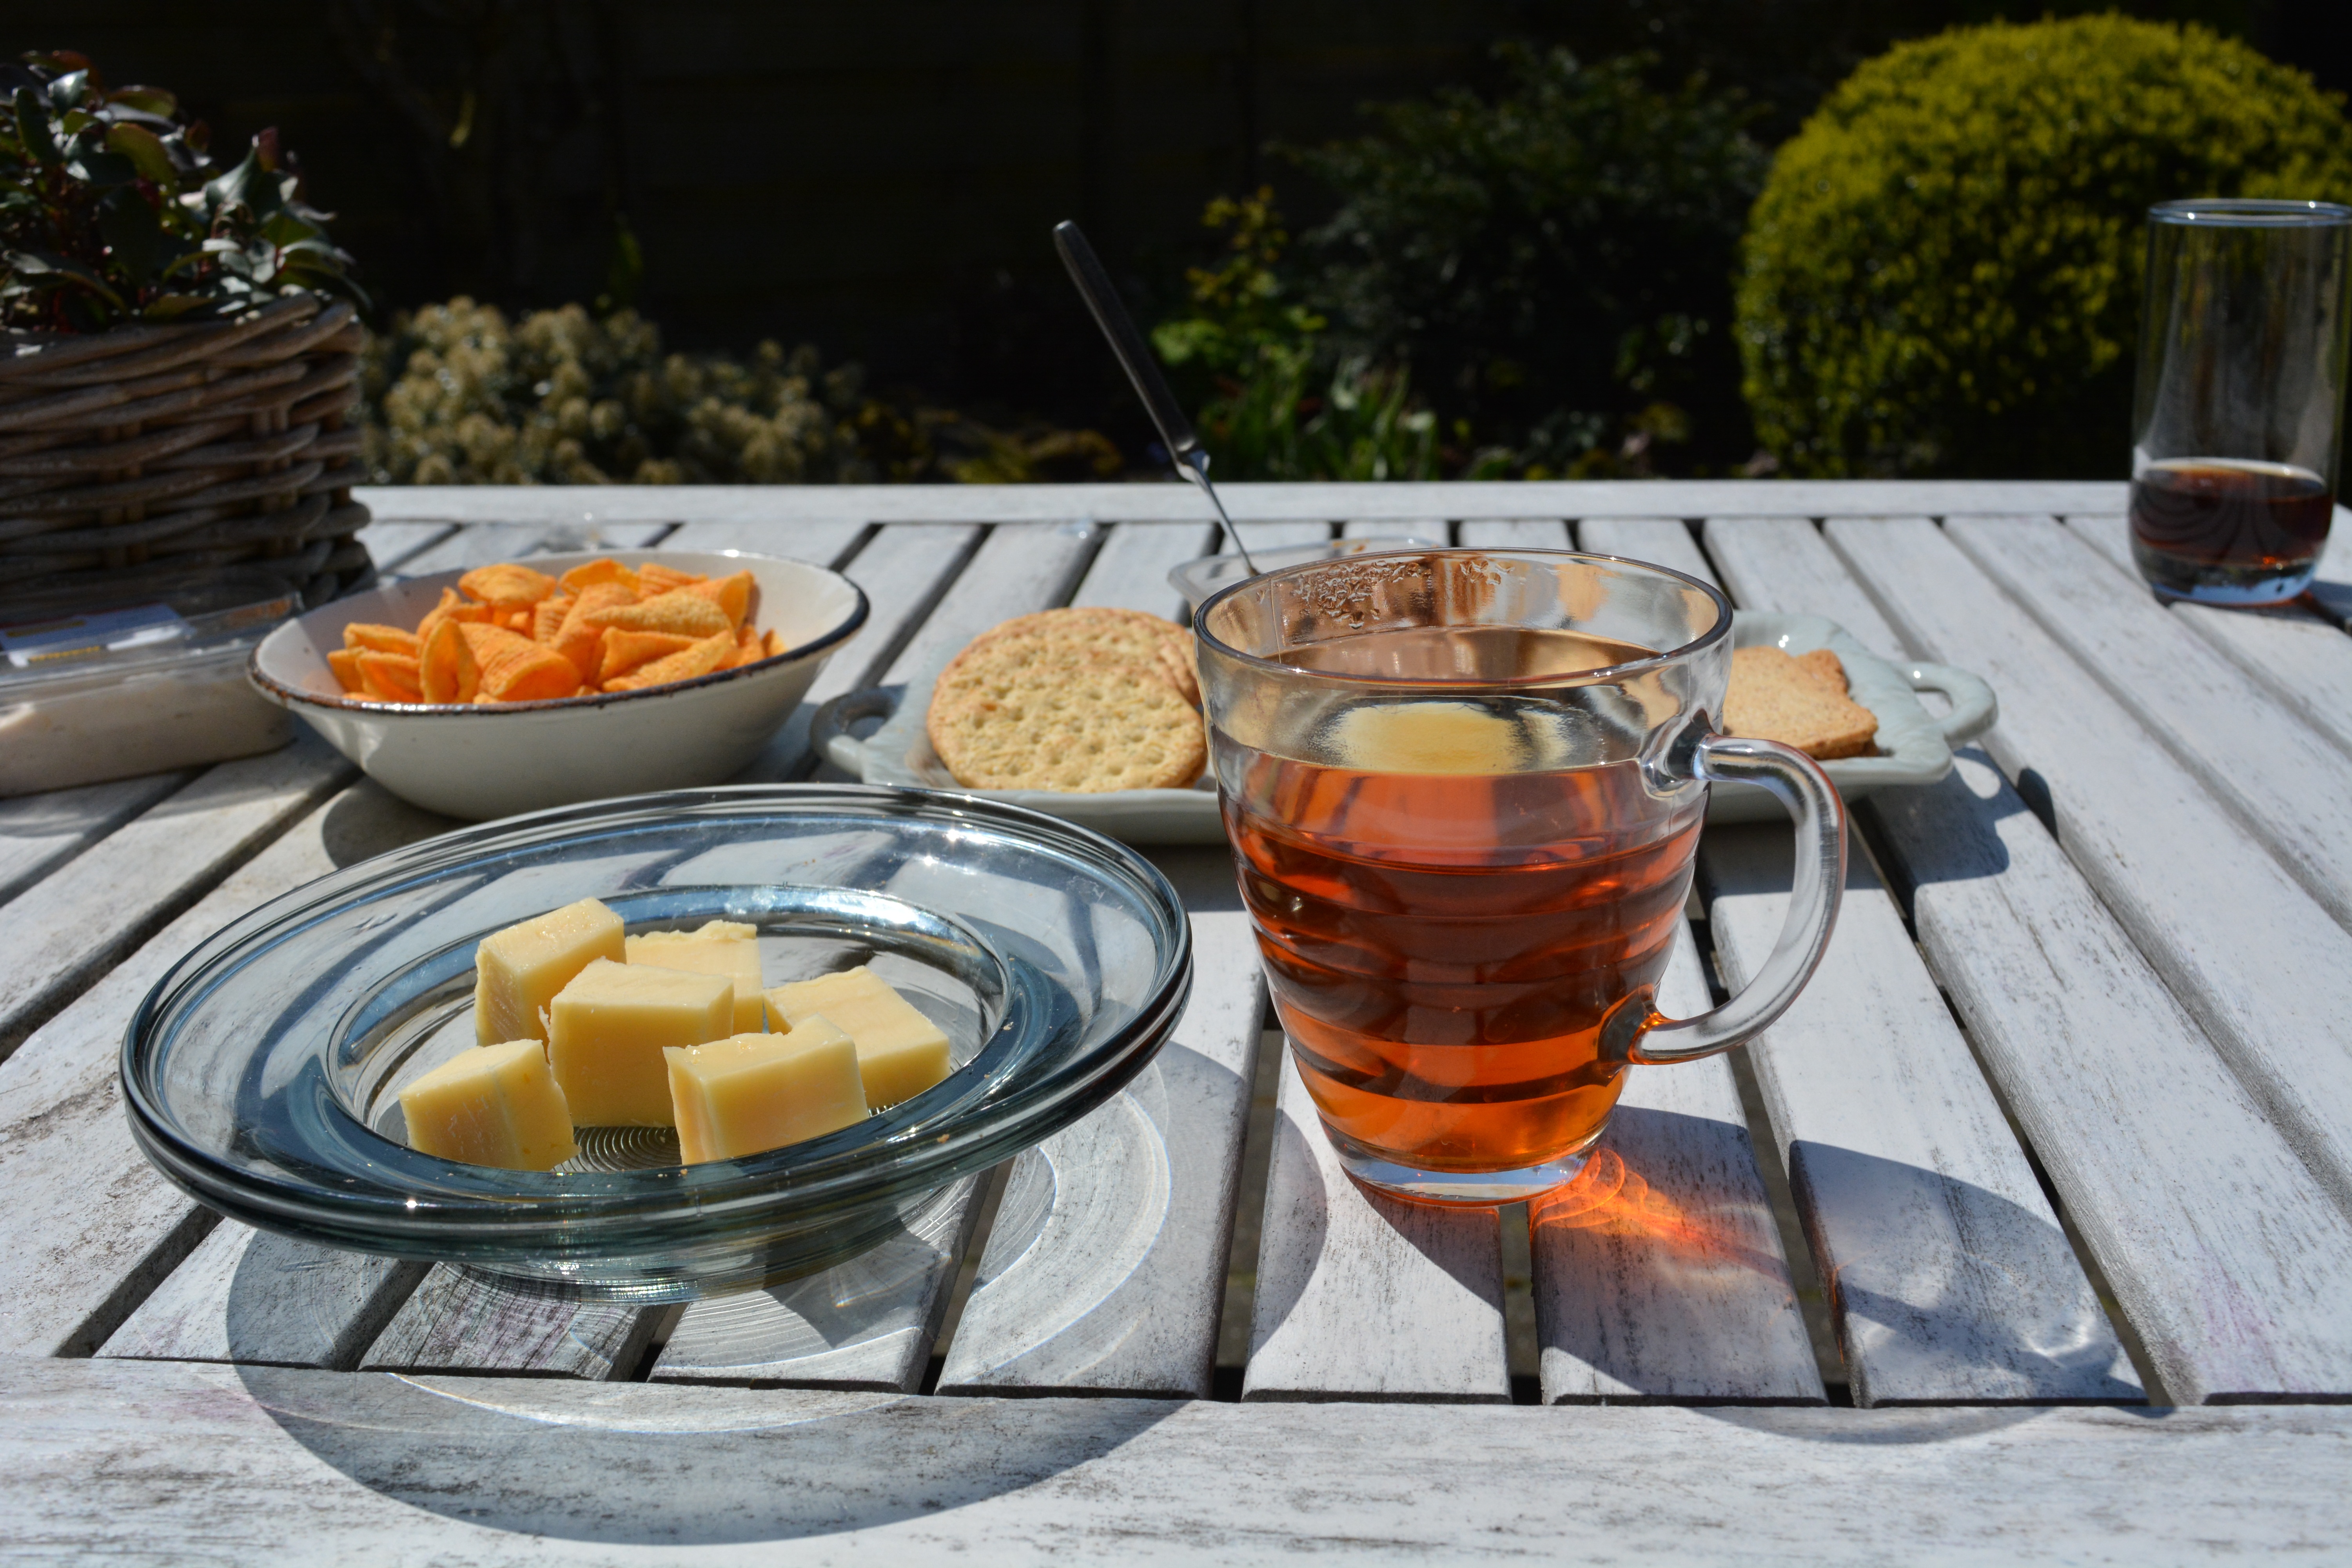
meal, dish, table, food, brunch, breakfast, cuisine, restaurant